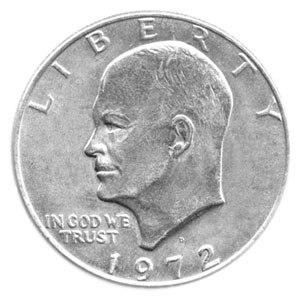
La pièce de 1 dollar américain est frappée pour la première fois 1794 par l'atelier monétaire de Philadelphie.